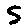
Label: 5